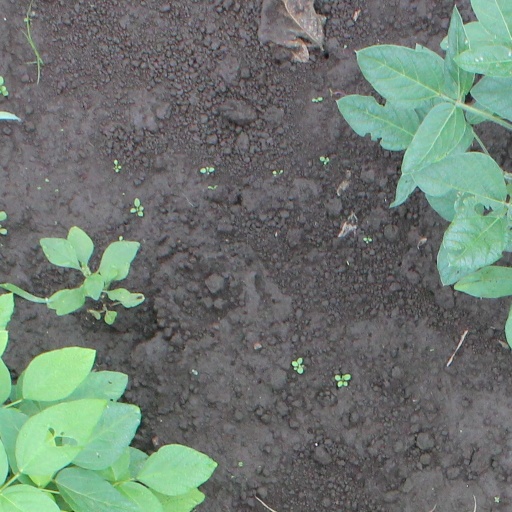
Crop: soybean